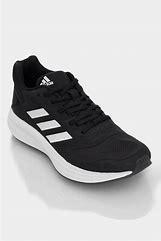
Brand: Adidas
Model: Duramo 10